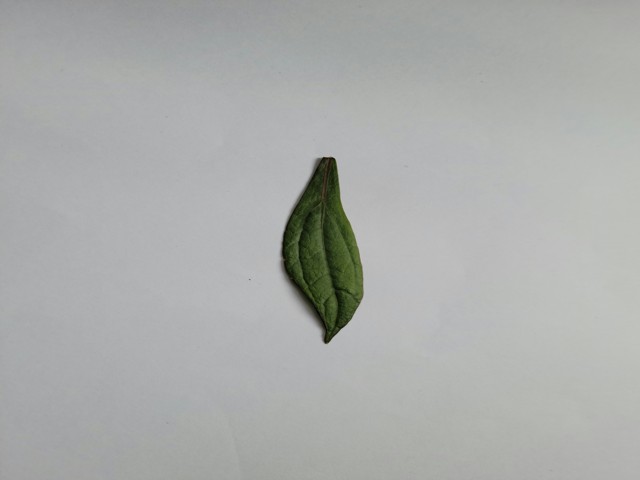
Plant: ayapan